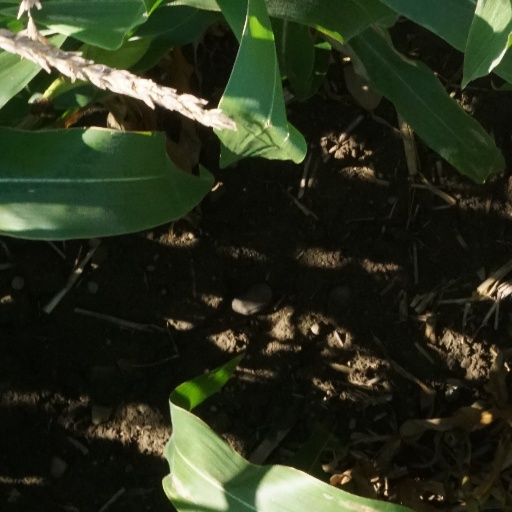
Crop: maize; corn